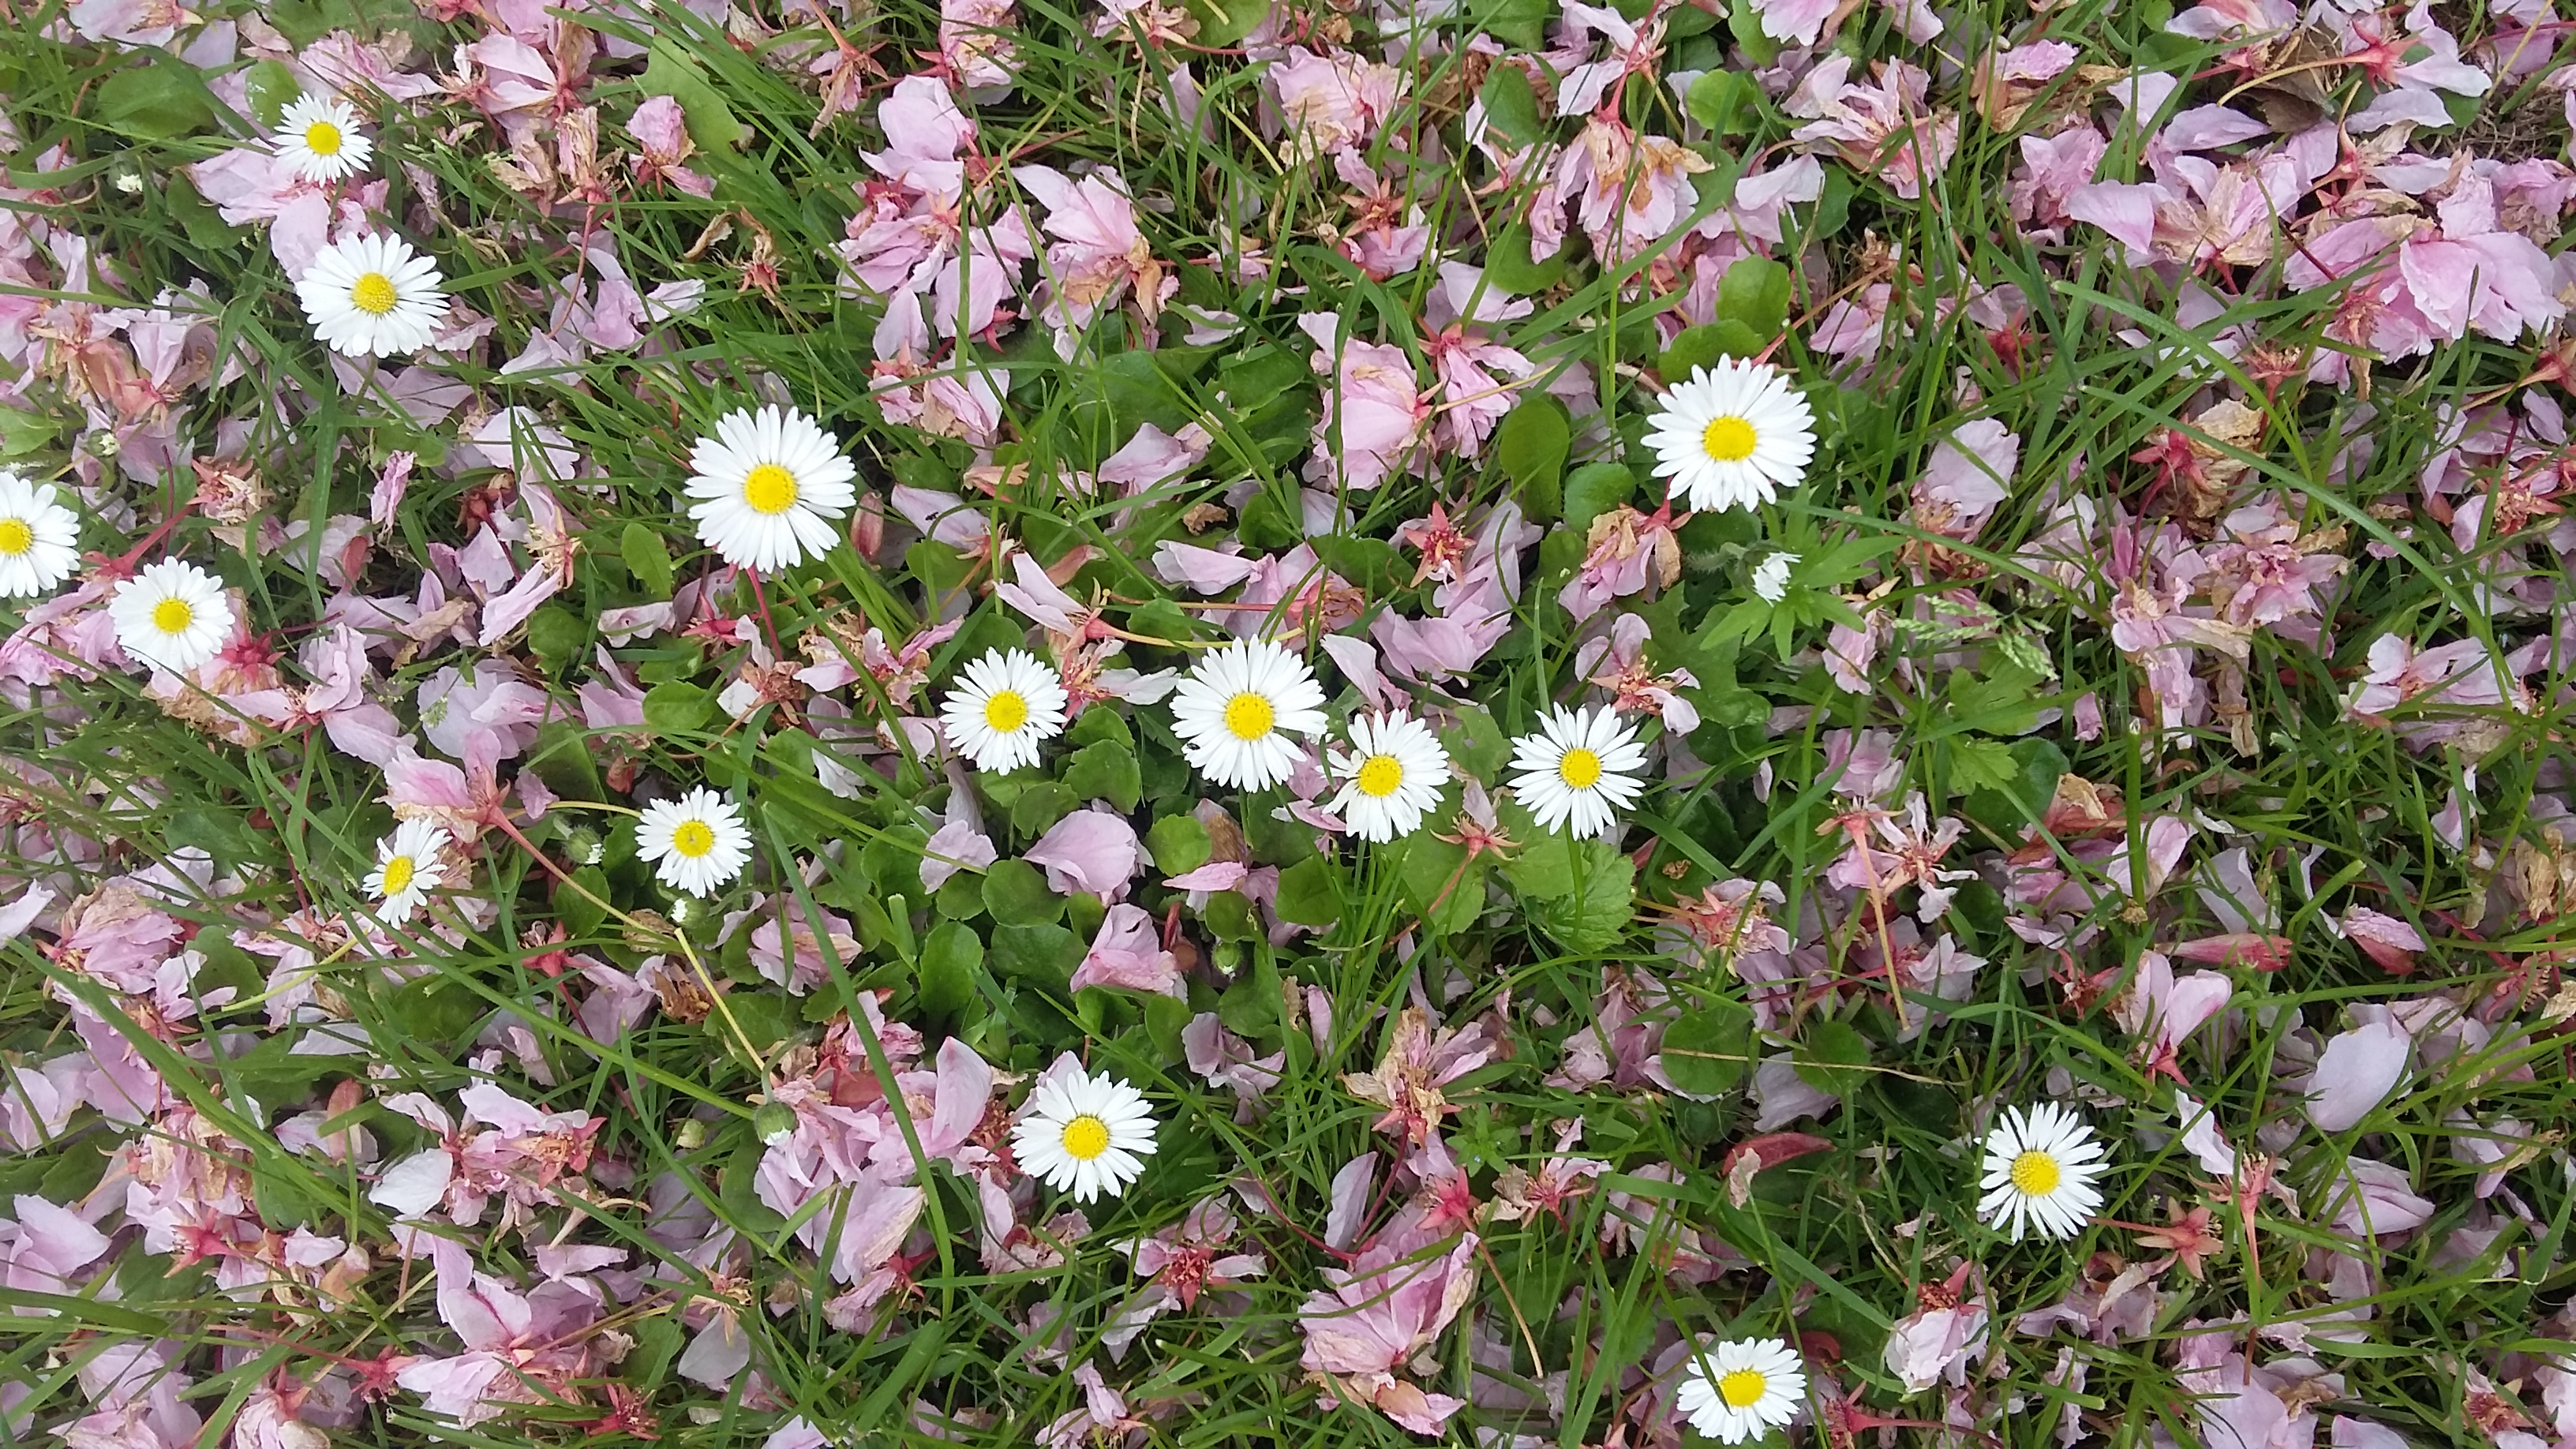
daisy, blossom, grass, nature, green, pink, flowers, flower, plant, flora, flowering plant, spring, aster, daisy family, groundcover, annual plant, shrub